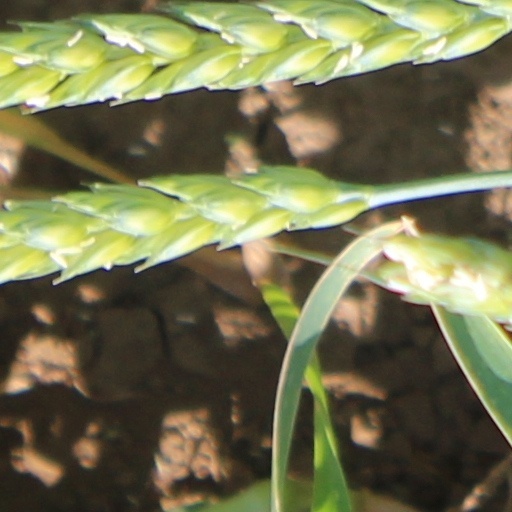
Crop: wheat